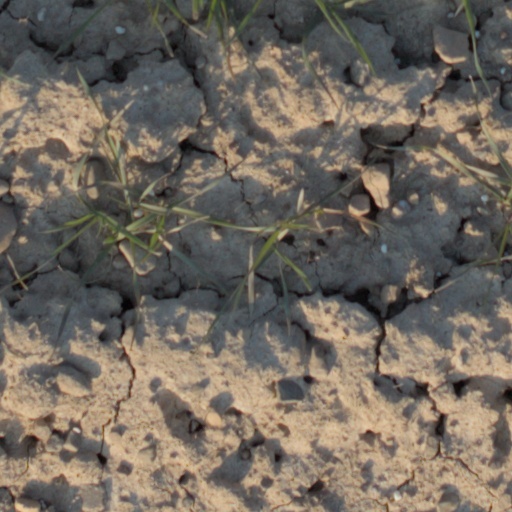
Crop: wheat